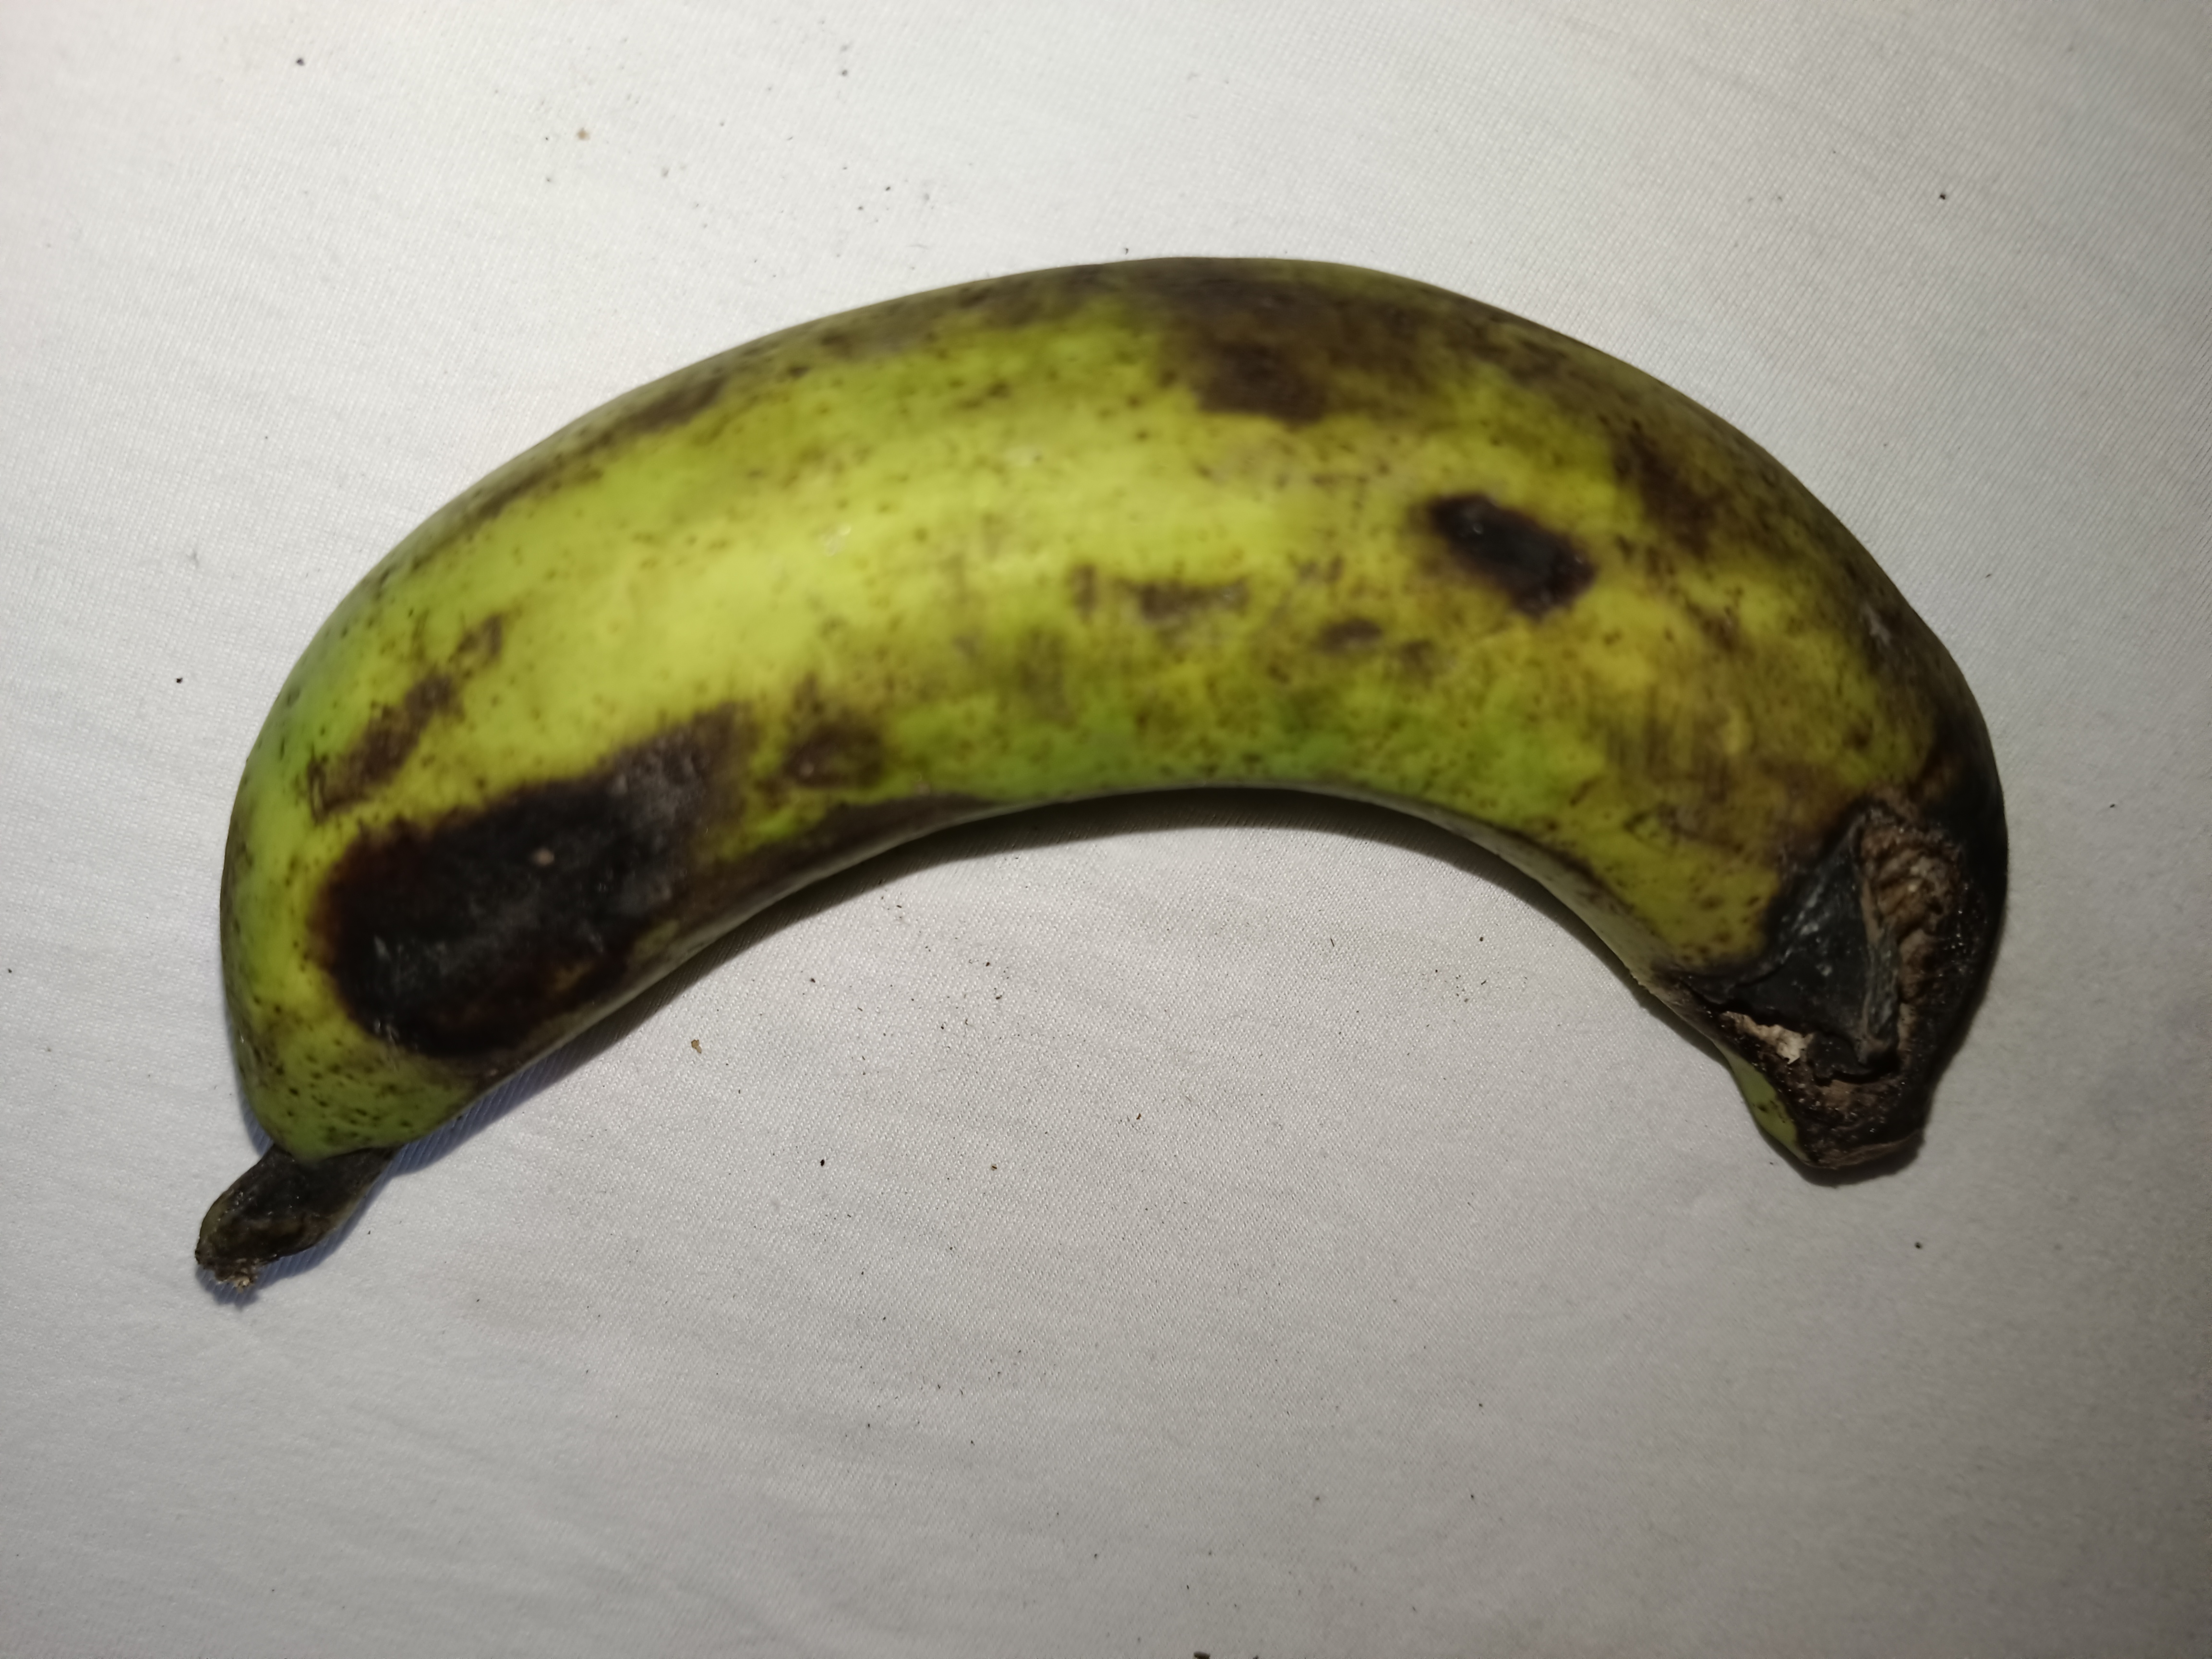
Banana variety: Shagor